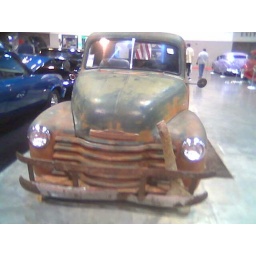
truck with tree in bumper